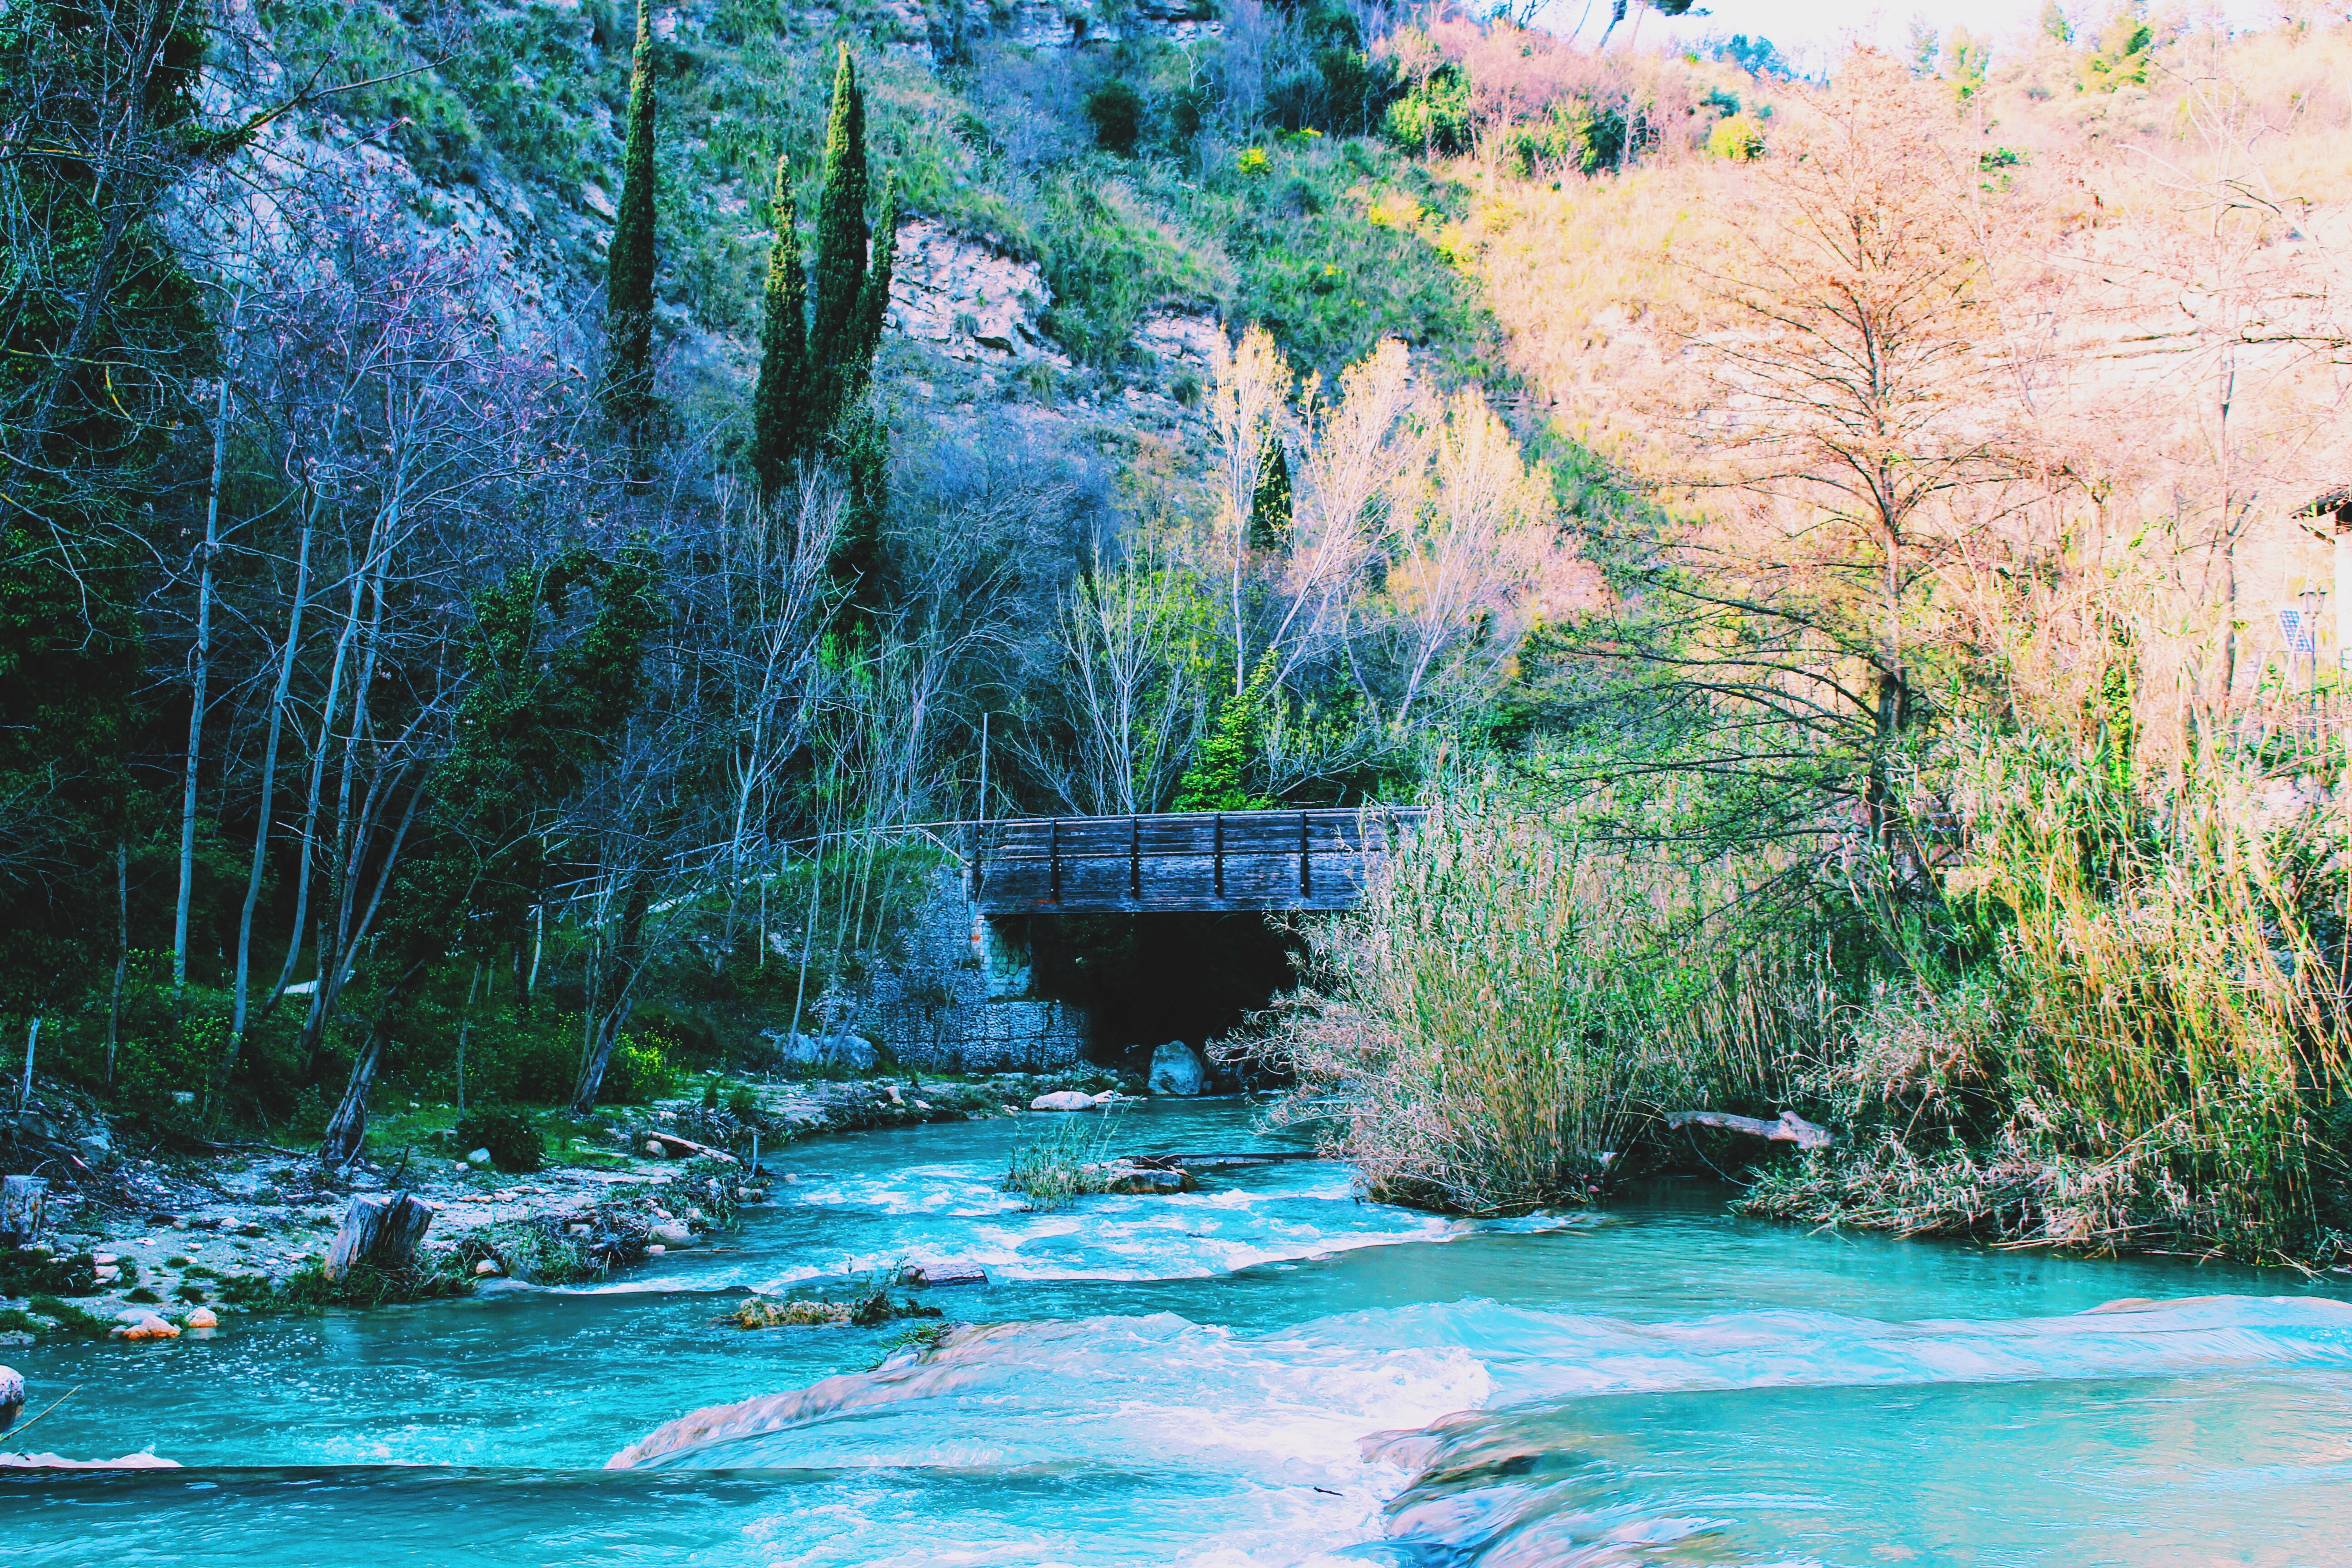
flower, river, stream, rapid, body of water, water feature, ecosystem, watercourse, landform, geographical feature